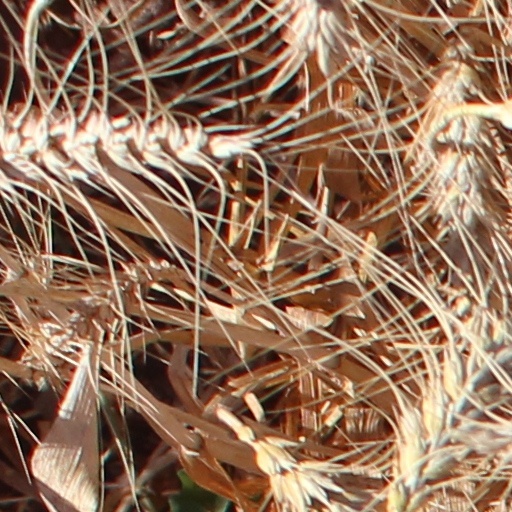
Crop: wheat